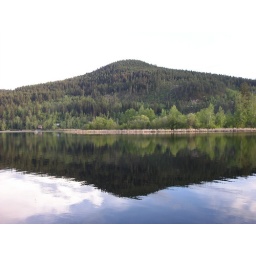
mountain refelected in a lake